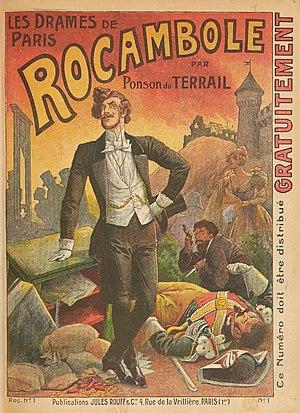
Illustration des Drames de Paris. Rocambole aux éditions Jules Rouff
Pierre Allexi Joseph, Ferdinand de Ponson du Terrail, connu sous le titre de vicomte de Ponson du Terrail, né le 8 juillet 1829 à Montmaur et mort le 20 janvier 1871 à Bordeaux, est un écrivain français.
Rocambole est un personnage de fiction créé par Pierre Ponson du Terrail dans le roman-feuilleton Les Drames de Paris en 1857.